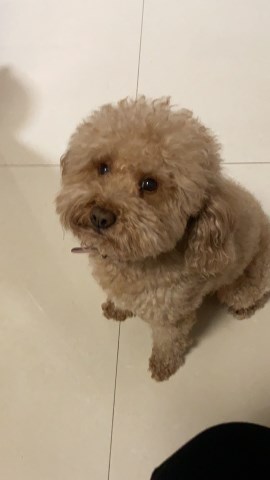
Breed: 7449-n000128-teddy